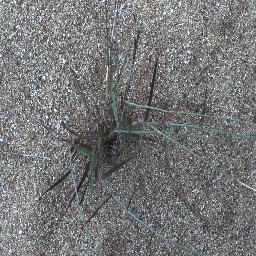
Label: negative